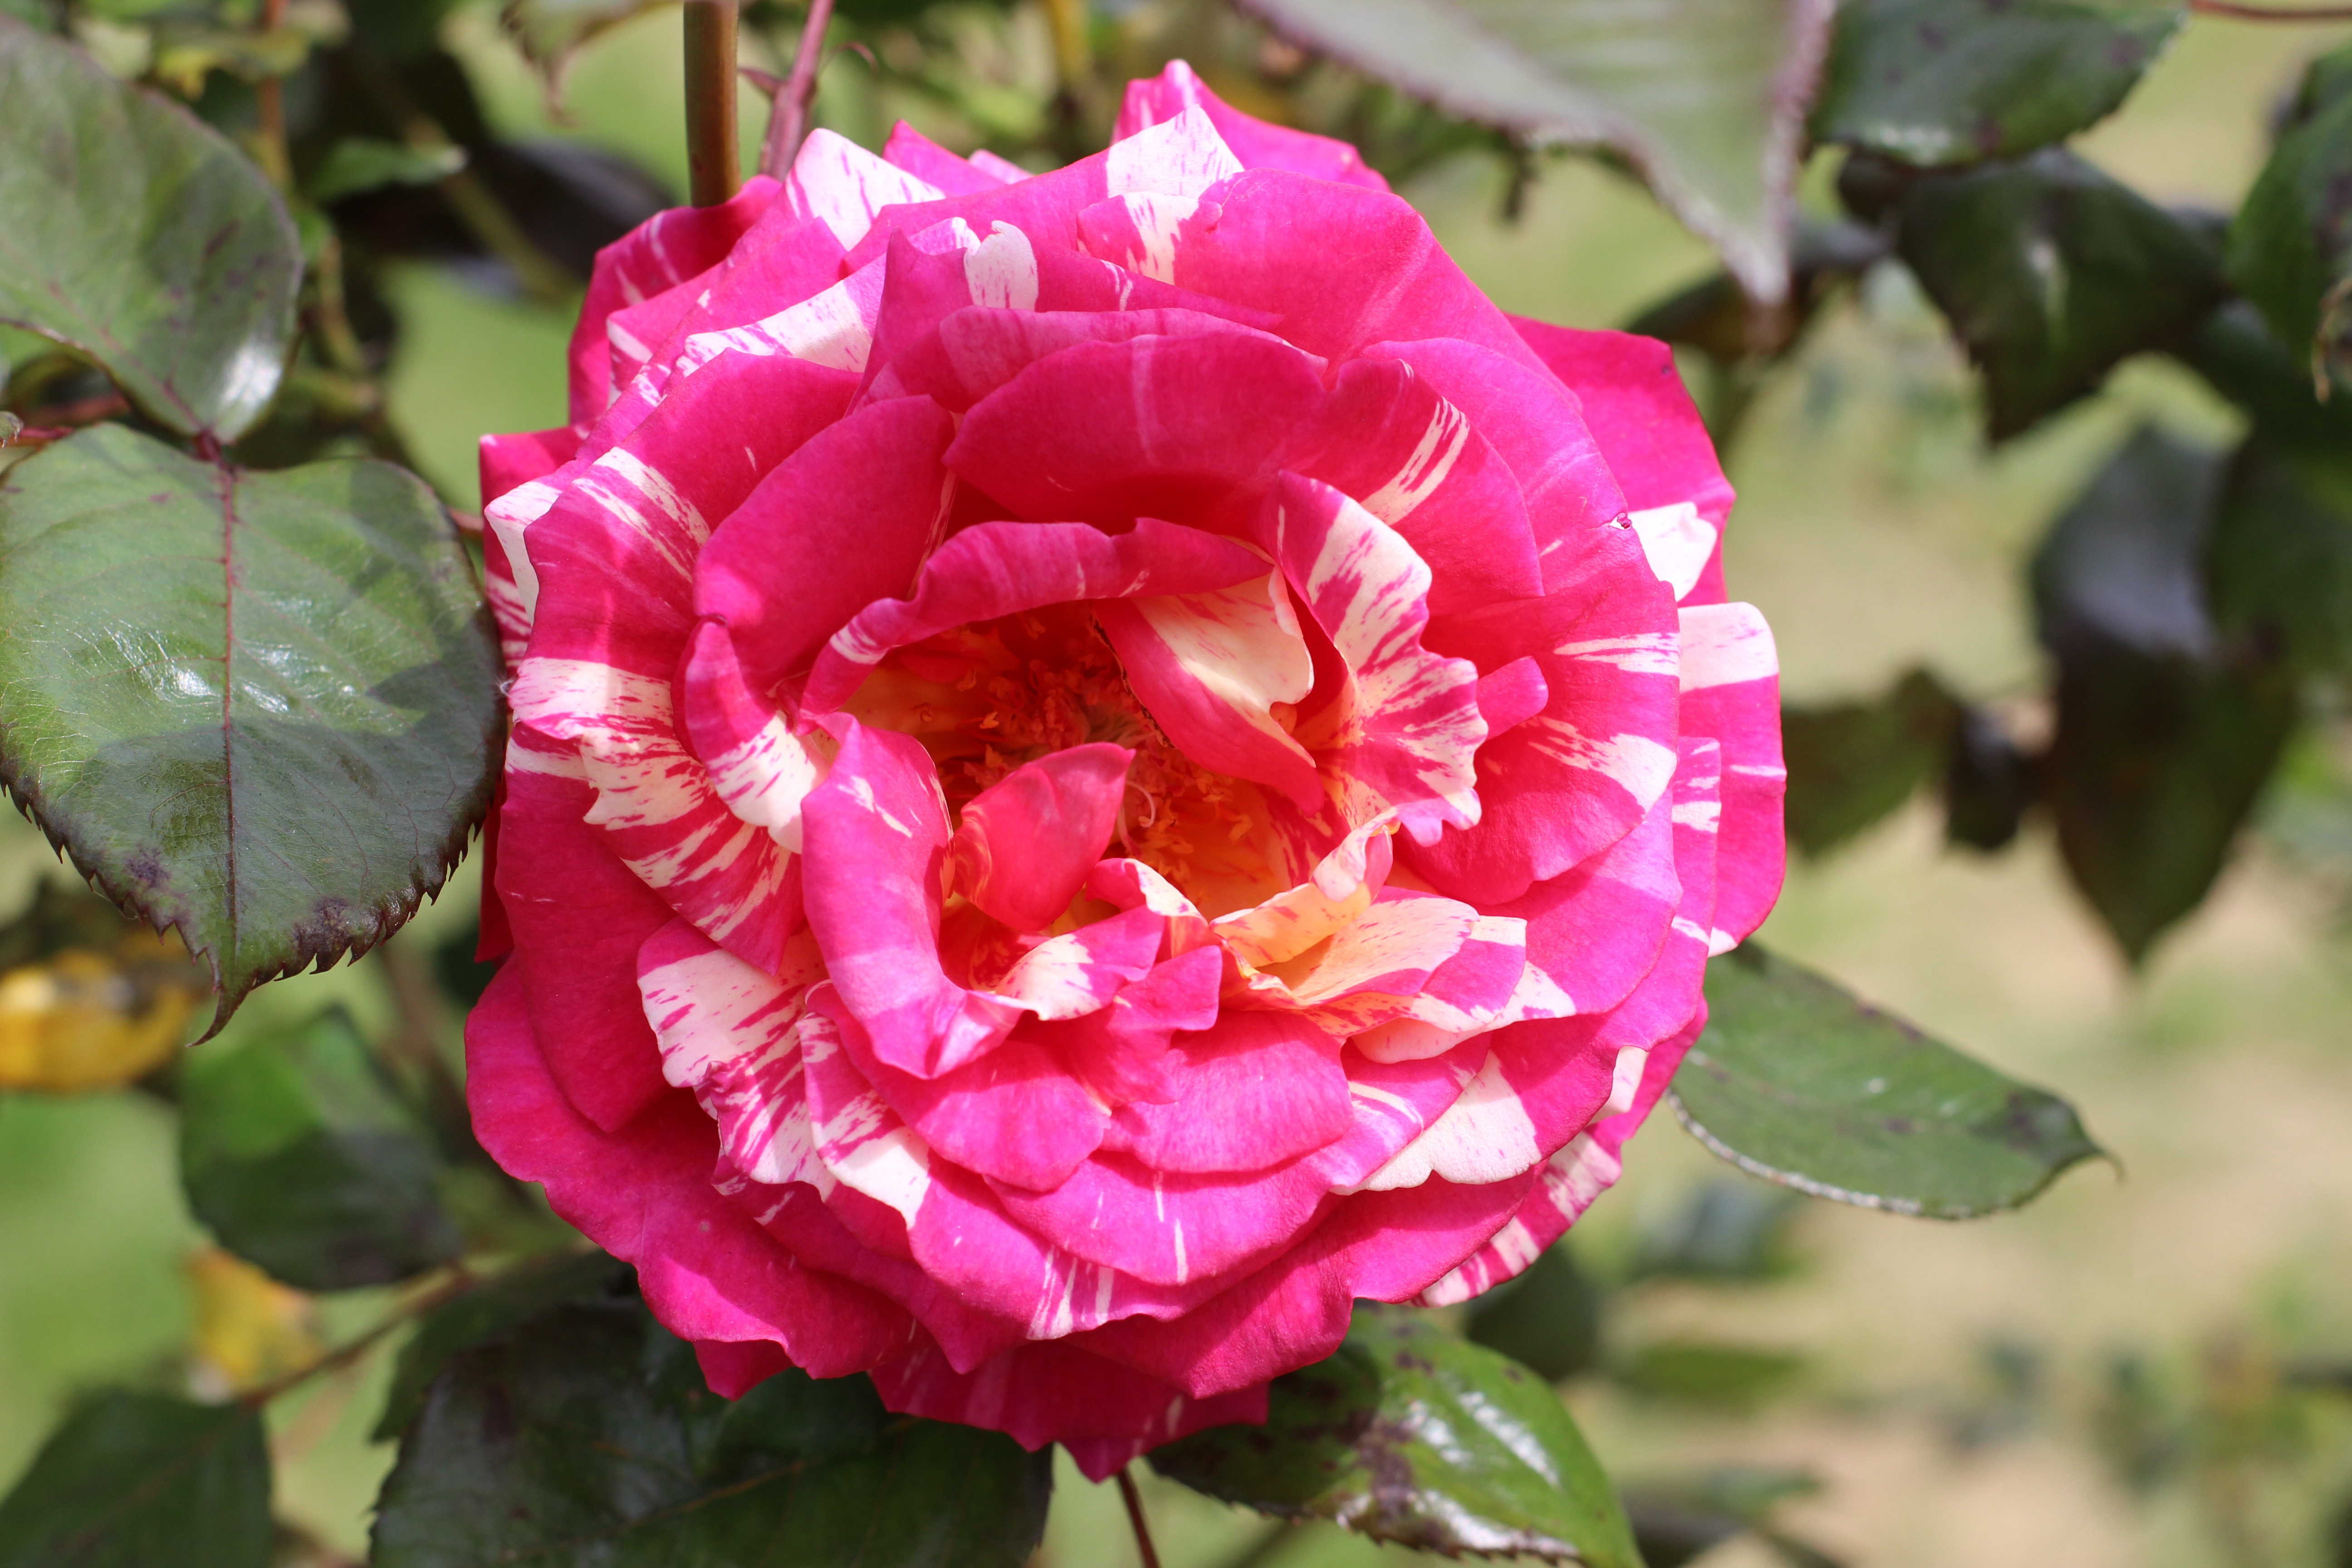
nature, plant, flower, petal, summer, rose, spring, botany, garden, pink, flora, colors, petals, wallpaper, flower garden, flowering, multicoloured, floribunda, pink flowers, rosebush, multicolored pink, color pink, flowering plant, garden roses, rose family, land plant, rosa centifolia, camellia sasanqua, japanese camellia